History of Protestantism

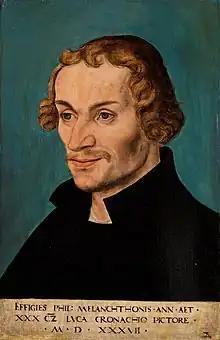
Portrait of Philipp Melanchthon by Lucas Cranach the Elder. After Luther's death, Melanchthon circulated "Augsburg Confession Variata" to Crypto-Calvinists who would otherwise have been outlawed as open Calvinism was not allowed. These "Variata" differed with respect to Article X of the Augsburg Confession in order to accommodate the Reformed churches.

At the Marburg Colloquy with the Zwinglians in 1529, Melanchthon joined with Luther in opposing a union with Zwingli. Agreement was achieved on fourteen points out of fifteen, the exception being the nature of the Eucharist. Similarly, Zwingli would further repudiate ritualism rather than affiliate with the more conservative Luther.